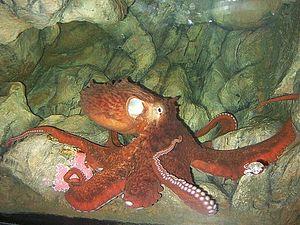
Les Octopodinae sont une sous-famille de mollusques de l'ordre des octopodes.
Les octopodidés forment une famille d'animaux de l'ordre de octopodes.